Answer in natural language. Consider the 3D positions of the objects in the scene and not just the 2D positions in the image. Is the centerpoint of  beautiful wall painting at a higher height than brown colour desk lisabo? Choose between the following options: no or yes
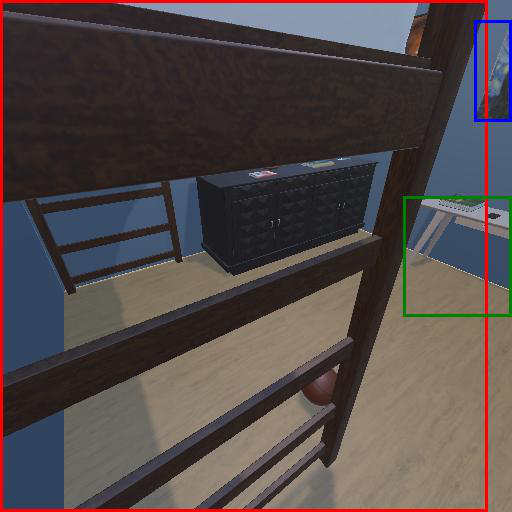
<answer>yes</answer>